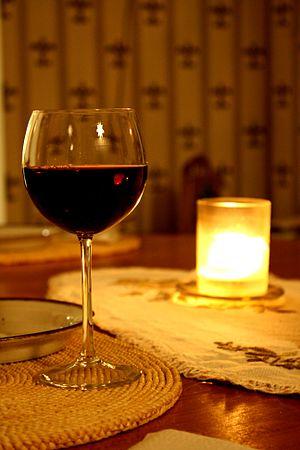
Le vin des Allobroges est un vin français d'indication géographique protégée concernant le canton de Seyssel dans l'Ain, ainsi que la Savoie et la Haute-Savoie.